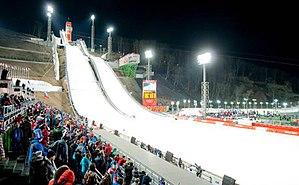
RusSki Gorki est le nom du site sur lequel se trouvent les tremplins de saut à ski à côté de Krasnaïa Poliana, en Russie.
L'épreuve de saut à ski féminine du tremplin normal aux Jeux olympiques d'hiver de 2014 a lieu le 11 février 2014 à RusSki Gorki. C'est la première fois que les femmes participent aux Jeux olympiques en saut à ski. L'épreuve est disputée sur le tremplin dit « normal » d'une taille de 106 mètres.